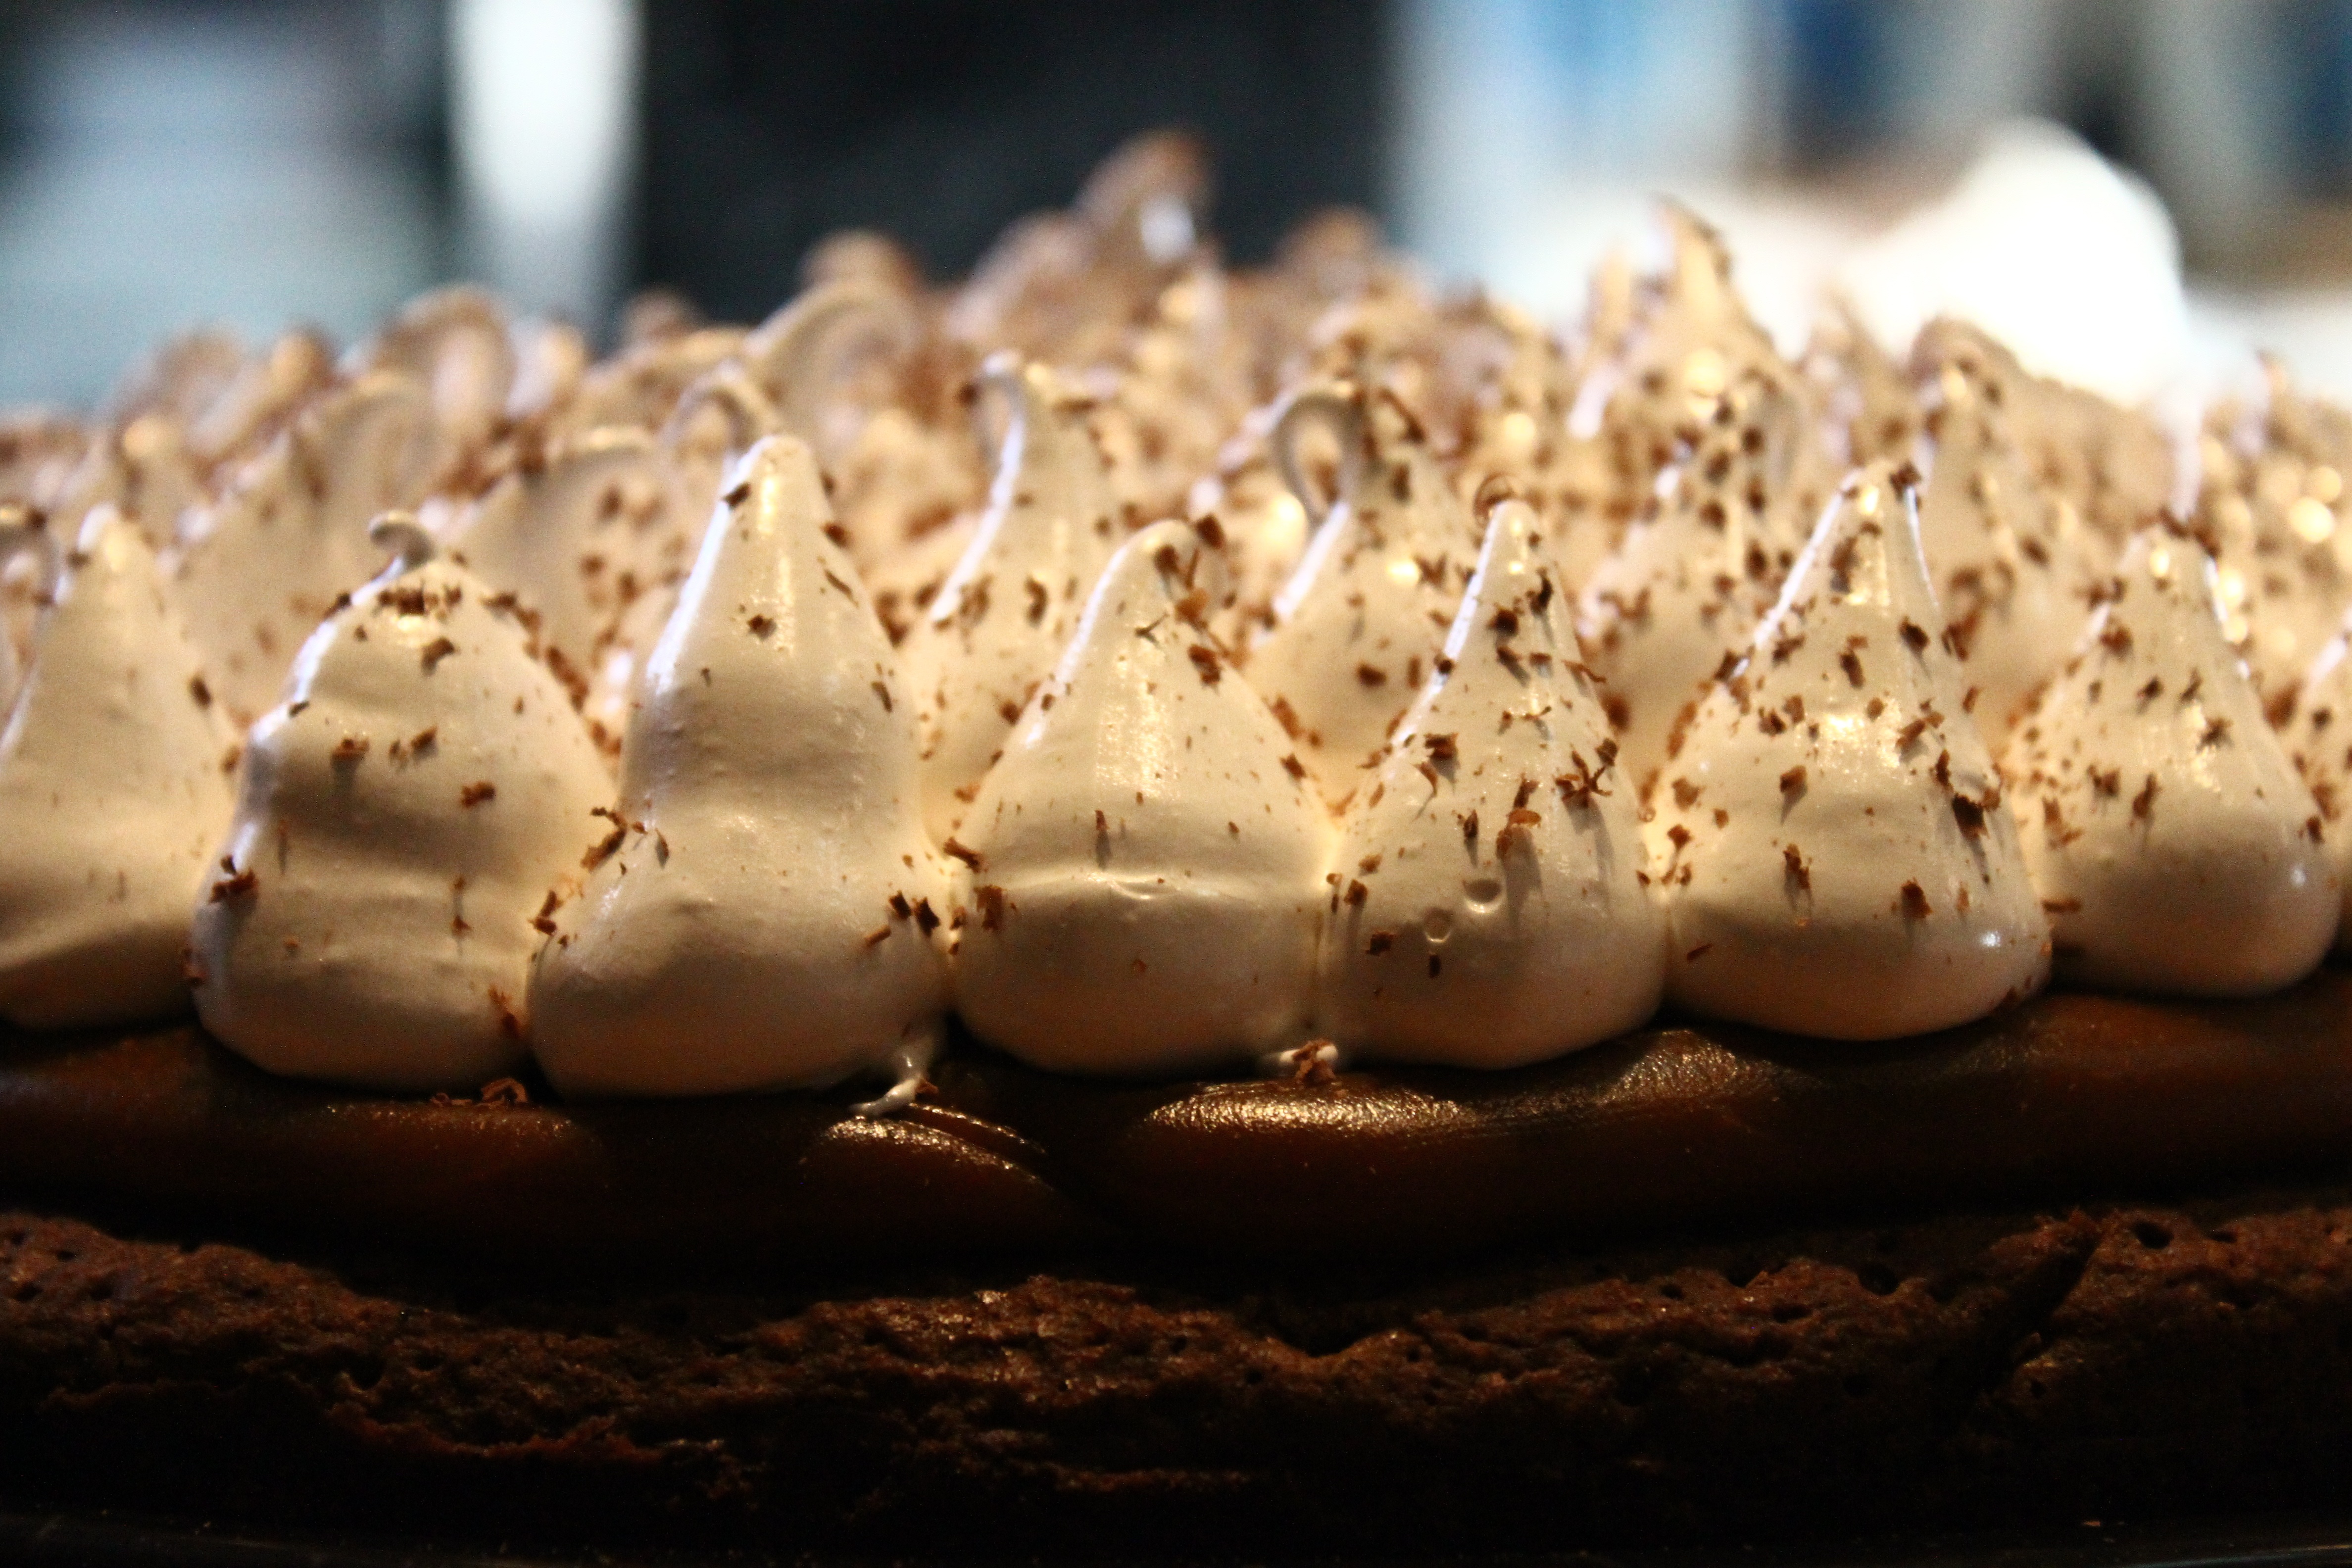
food, heaven, cooking, ingredient, holiday, fresh, chocolate, baking, dessert, cuisine, cream, delicious, cake, homemade, pie, pastry, bakery, freshness, celebrate, baked, close up, ceremony, icing, sweetness, brownie, baked goods, macro photography, flavor, snack food, dulce de leche, delicious chocolate